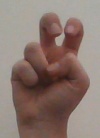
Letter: toot